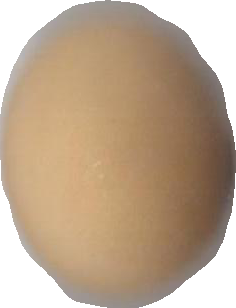
Variety: Grobogan